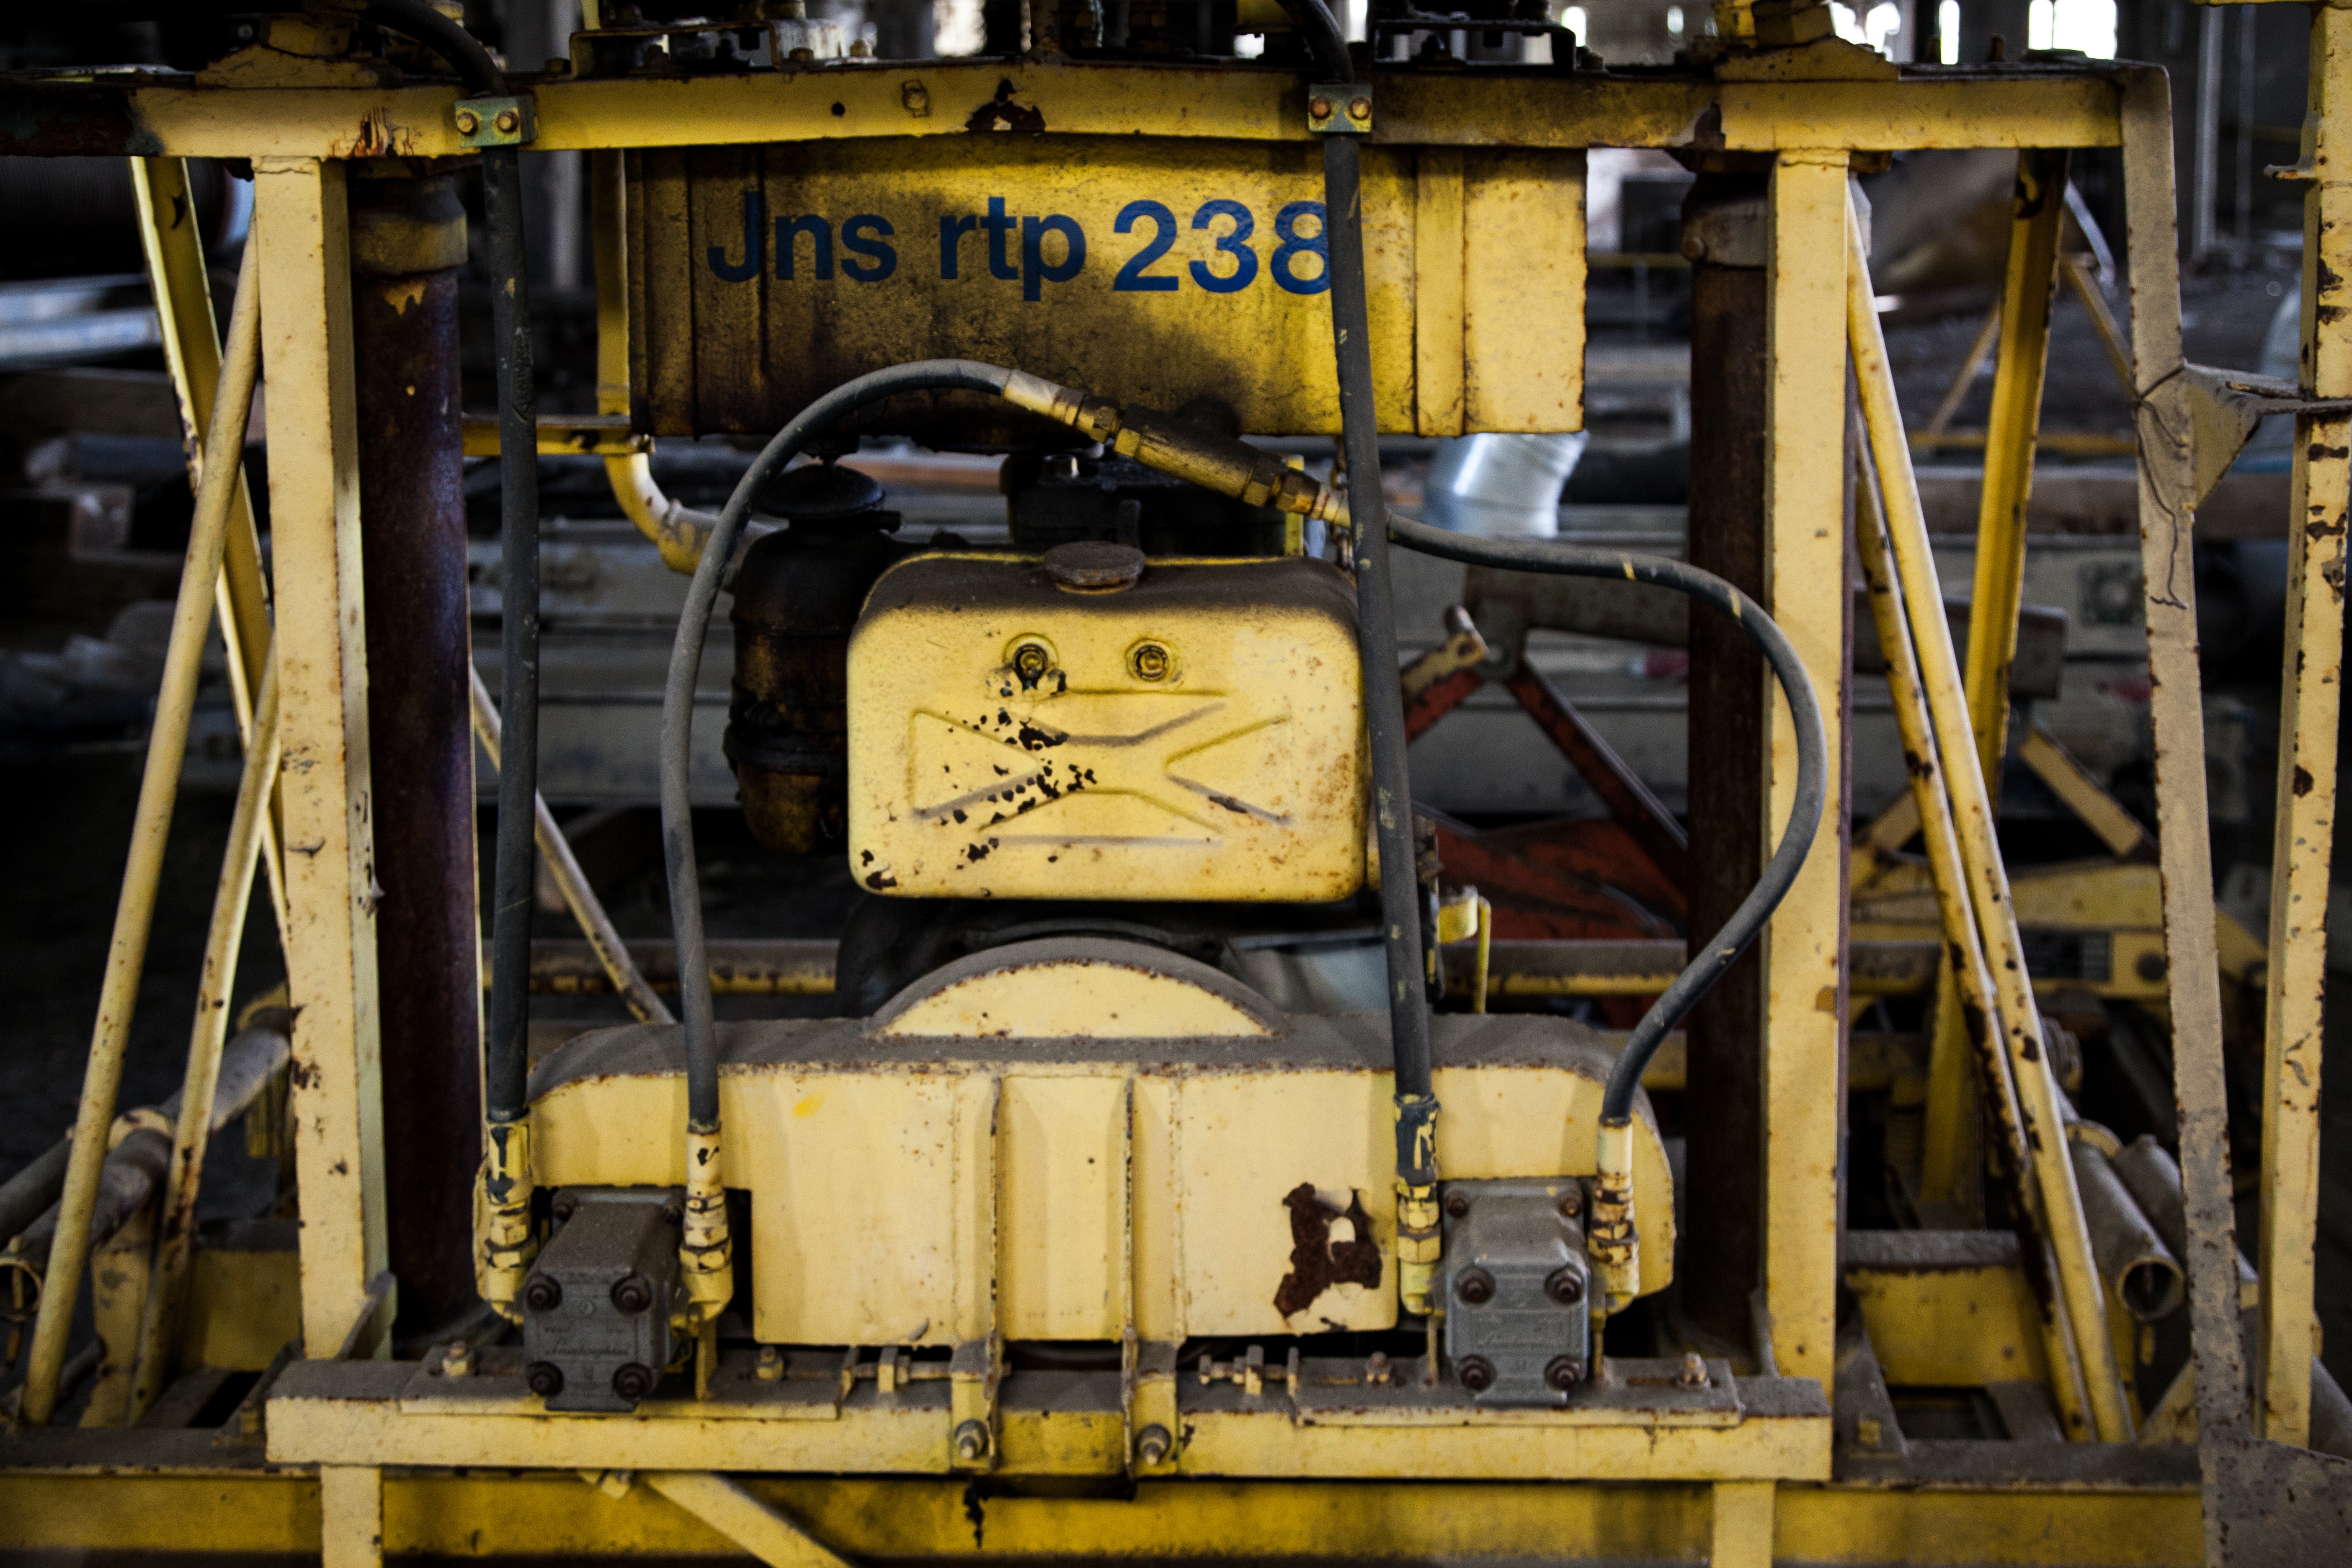
work, black and white, architecture, structure, window, building, old, urban, tool, asphalt, dark, steel, transport, rust, construction, repair, vehicle, equipment, entrance, electrical, broken, metal, industrial, abandoned, machine, factory, dirty, empty, exterior, industry, decay, ruin, material, deserted, bulldozer, locomotive, messy, engine, neglected, rusty, forbidden, abandon, build, fort, steam engine, closed, iron, destruction, damaged, cylinder, forgotten, dangerous, aluminum, metallic, builder, workplace, aged, nobody, obsolete, construction equipment, yellow machinery, empty abandoned factory